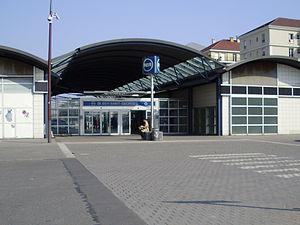
Gare de Bussy-Saint-Georges, Seine-et-Marne, France
Le Val de Bussy est le nom du secteur III de la ville nouvelle de Marne-la-Vallée.
La gare de Bussy-Saint-Georges est une gare ferroviaire française de la ligne A du RER d'Île-de-France, située sur le territoire de la commune de Bussy-Saint-Georges, dans le département de Seine-et-Marne en région Île-de-France.